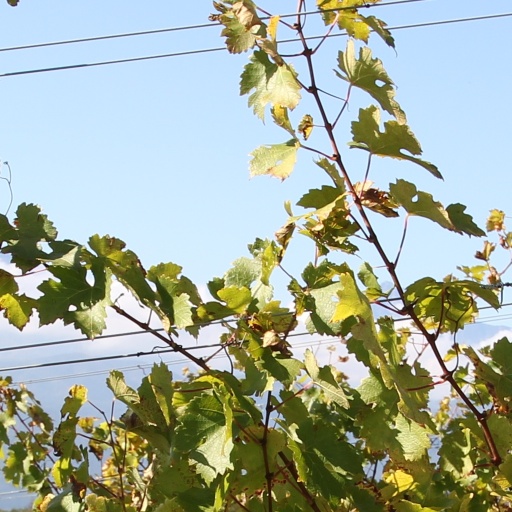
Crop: grape